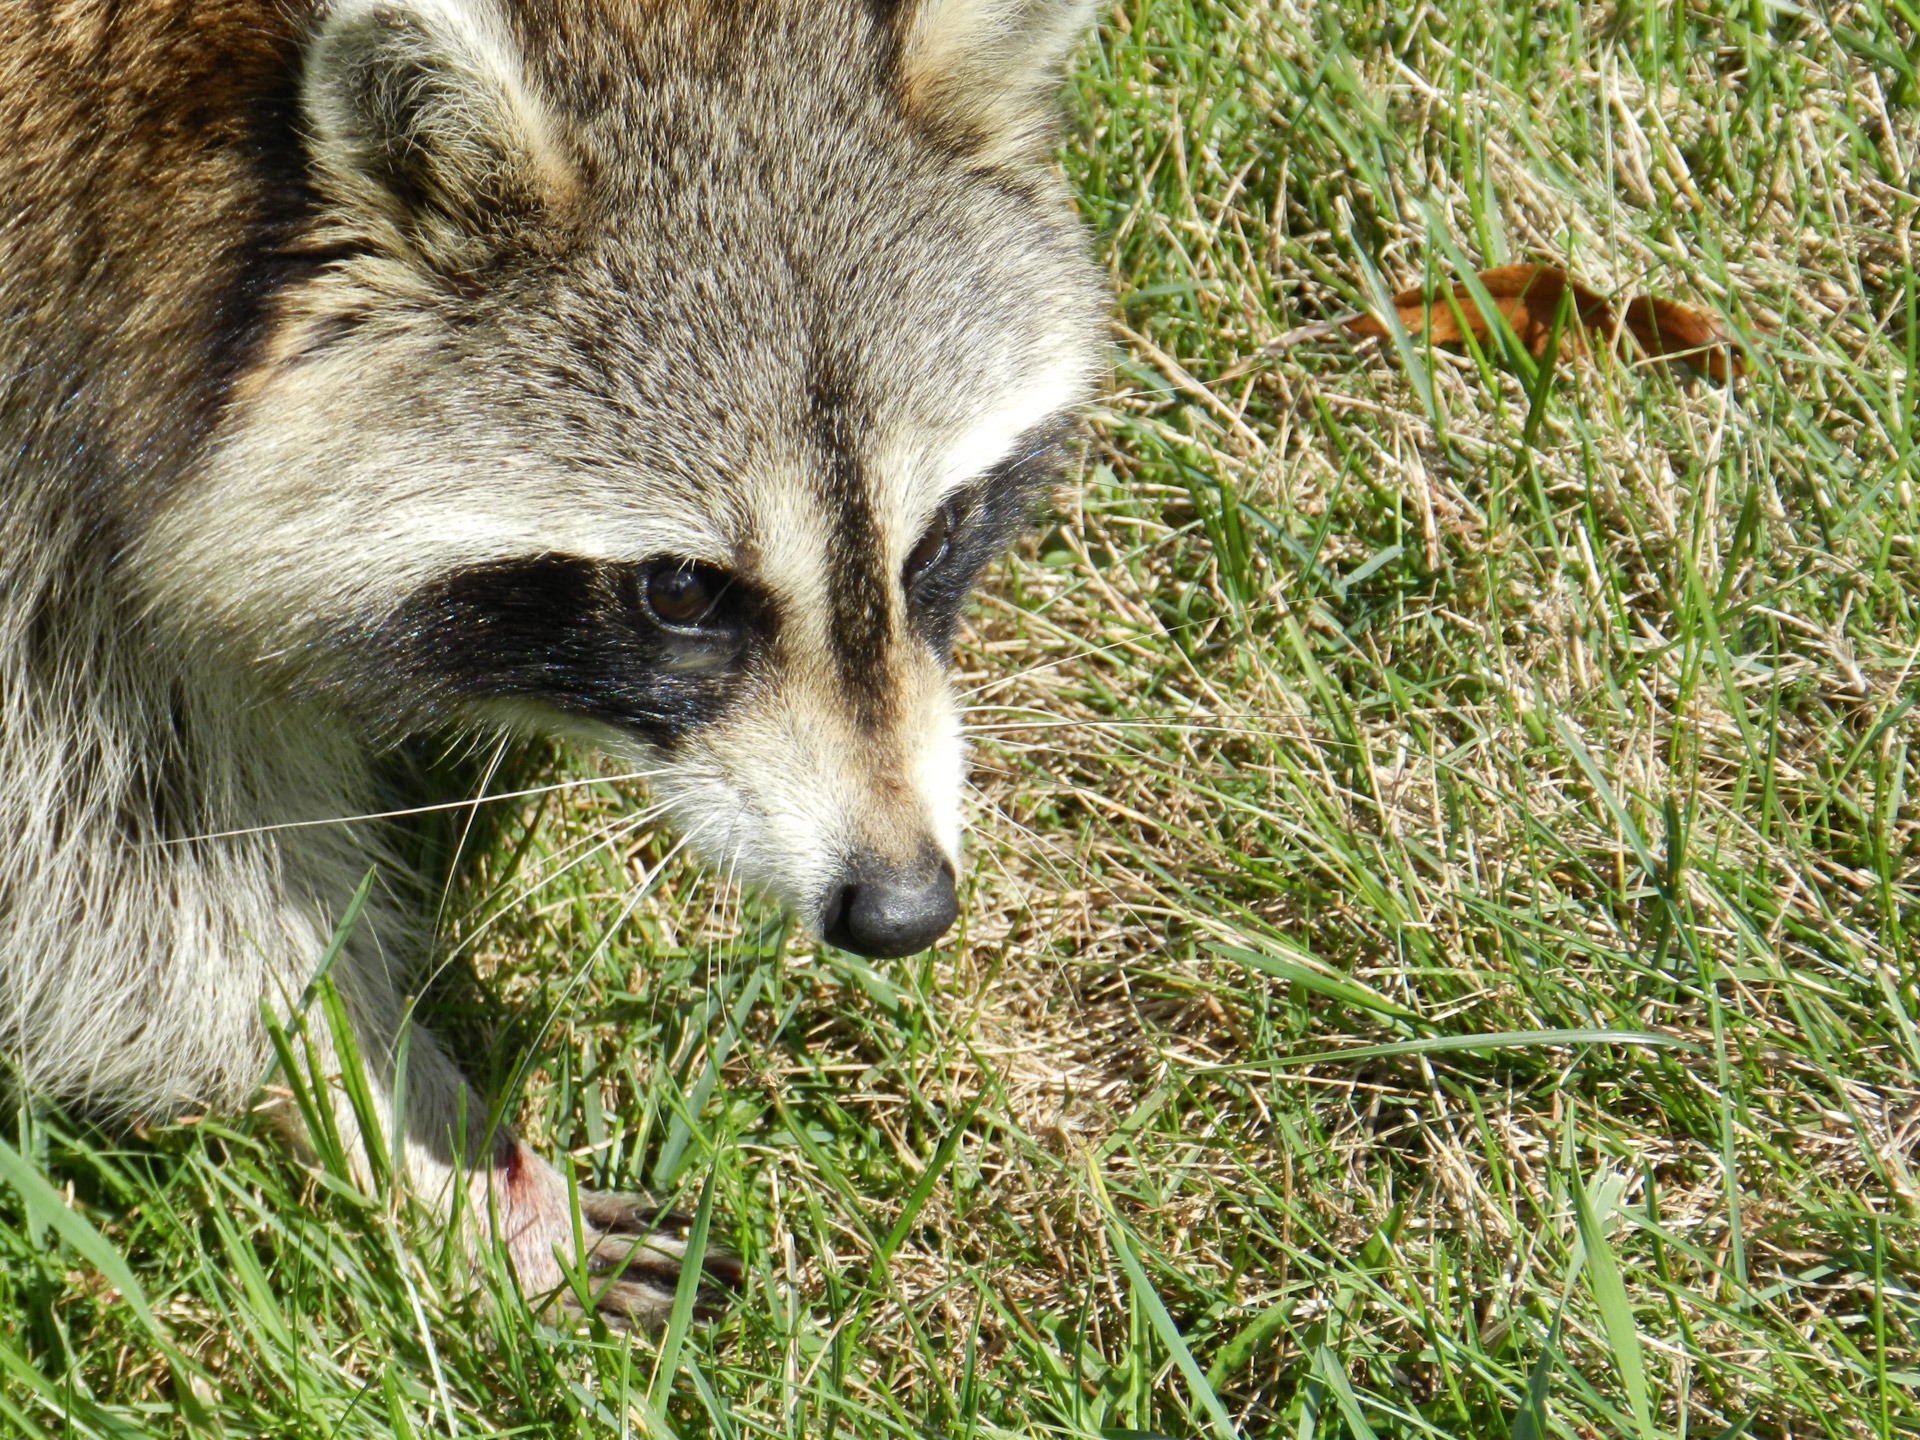
nature, animal, wildlife, mammal, fox, fauna, face, raccoon, vertebrate, procyon lotor, dog like mammal, kit fox, procyonidae